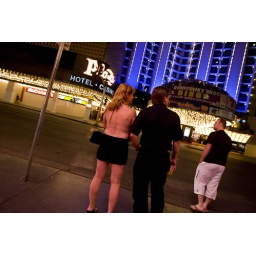
A couple waits to cross the street along the old strip in Las Vegas, NV, Thursday, June 12, 2008.